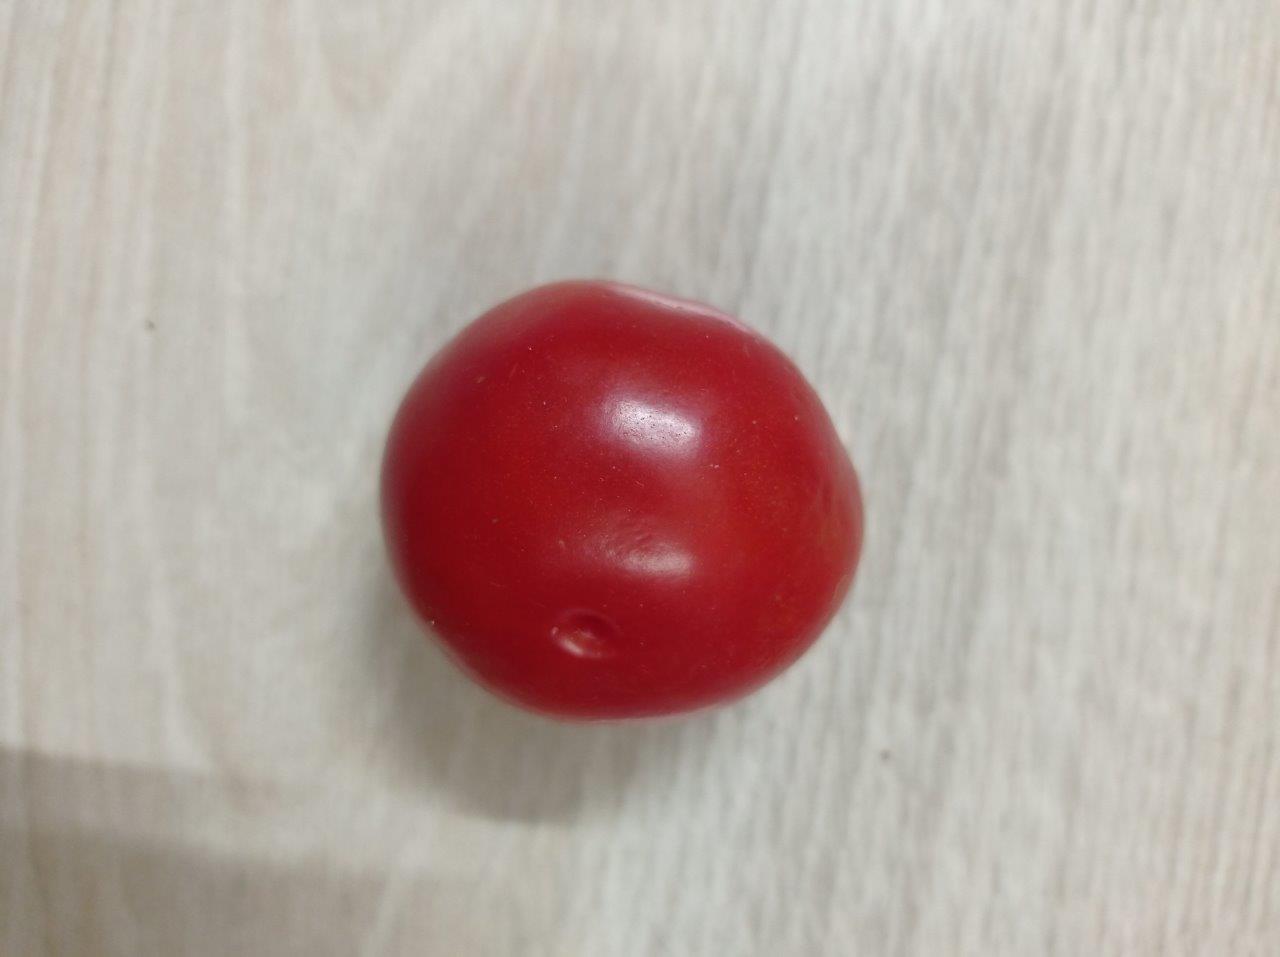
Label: Fresh